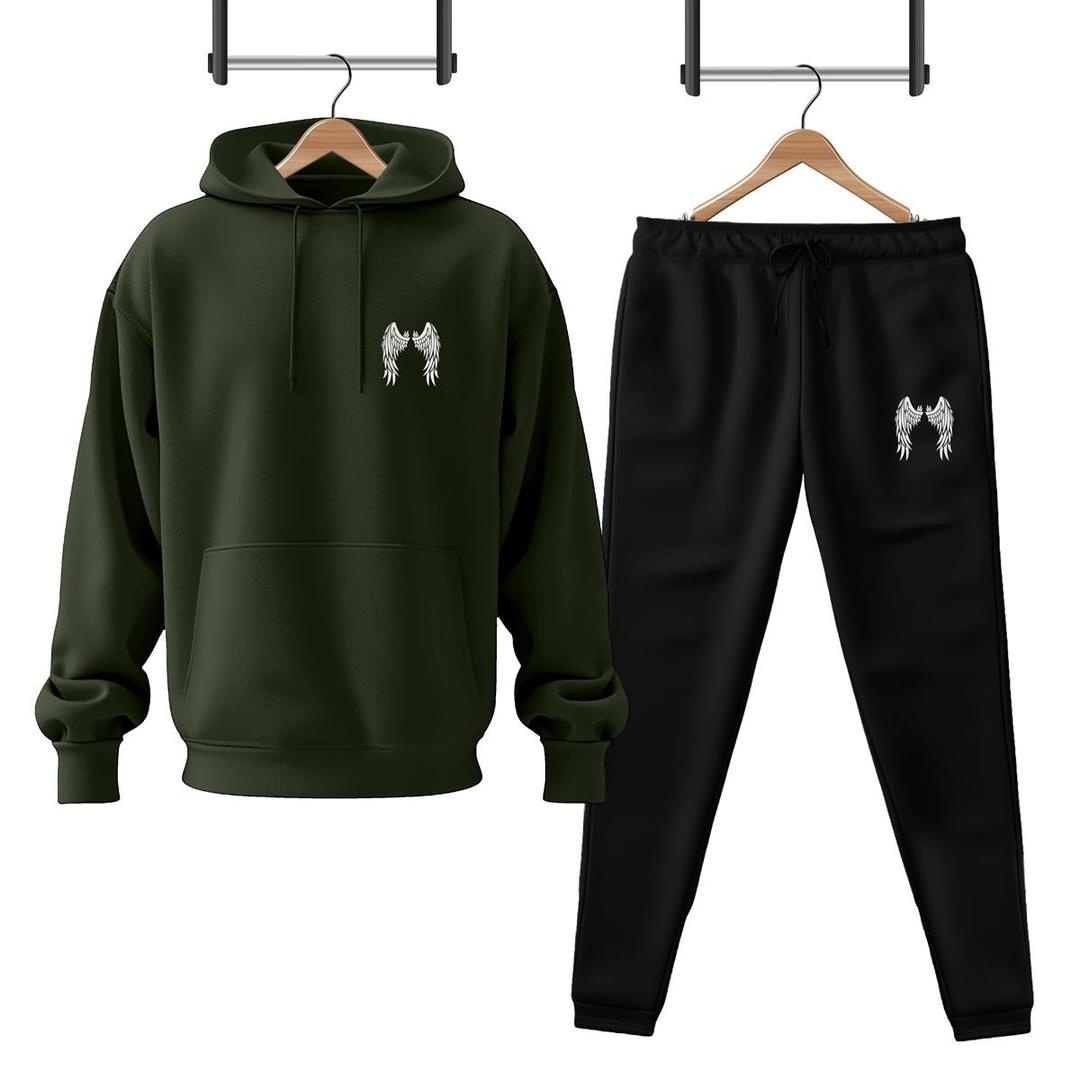
2 Pcs Men's Fleece Printed Hoodie Track Suit
*Product Name*: 2 Pcs Men's Fleece Printed Hoodie Track Suit *Product Description*: Product details of Winter Printed Fleece Tracksuit For Men - Fashionable and Cool Mens Tracksuit ? Relax? fleece fabric ? Terry Trouser? Durable? Washable ? Relax ? fleece fabric ? Terry Trouser ? Durable ? Washable *Product Details*:Gender: Men's Fabric: Fleece Pattern: Printed Neck Type: Hooded Neck Sizes: Medium, Large, X-Large Number Of Pieces: 2 Pcs Package Includes: 1 x Hoodie Track Suit Color: Green Product details of Winter Printed Fleece Tracksuit For Men - Fashionable and Cool Mens Tracksuit ? Relax? fleece fabric ? Terry Trouser? Durable? Washable ? Relax ? fleece fabric ? Terry Trouser ? Durable ? Washable Note: There might be an error of 1-3 cm due to manual measurement, and slight color differences may occur as a result of varying lighting and monitor effects. Product Code: MZ87800000064HRSS
Brand: Awami
Category: Apparel & Accessories > Clothing > Activewear